Psychotherapy

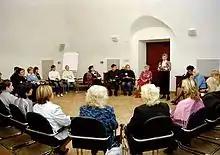
Group therapy, Ukraine

Systemic therapy seeks to address people not just individually, as is often the focus of other forms of therapy, but in relationship, dealing with the interactions of groups, their patterns and dynamics (includes family therapy and marriage counseling). Community psychology is a type of systemic psychology.